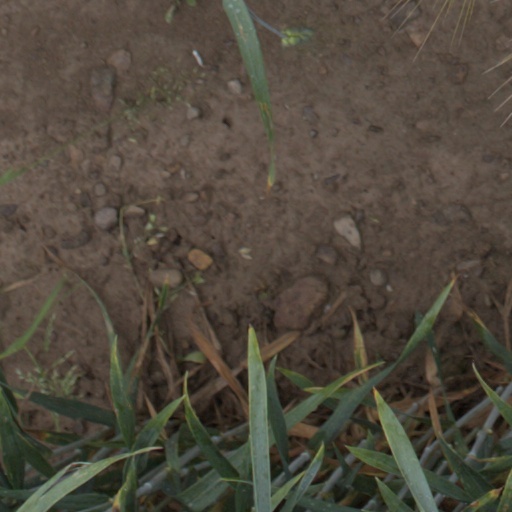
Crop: wheat